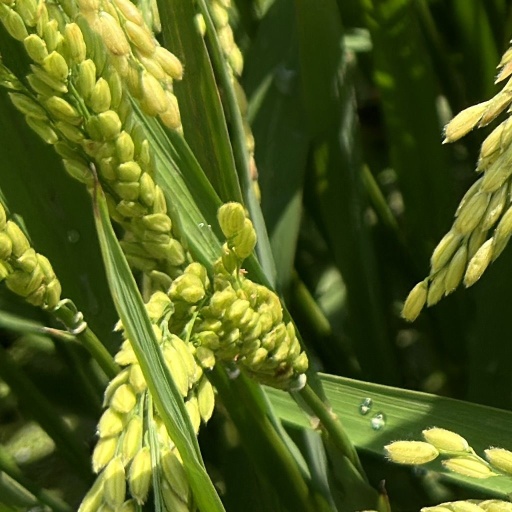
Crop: rice